TRIP Linhas Aéreas

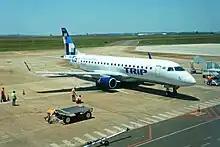
An Embraer 175 of TRIP Linhas Aéreas at Maringá Regional Airport

In order to optimize the use of its aircraft, TRIP announced on July 27, 2011, the creation of TRIP Cargo, the cargo division of TRIP Linhas Aéreas. On a first moment, TRIP Cargo will only use the cargo compartment of its aircraft operating scheduled passenger flights. However, as soon as demand justifies, TRIP cargo will start using ATR-72s for pure cargo flights during the night, when not operating passenger flights. The conversion of the aircraft can be done in 15 minutes.